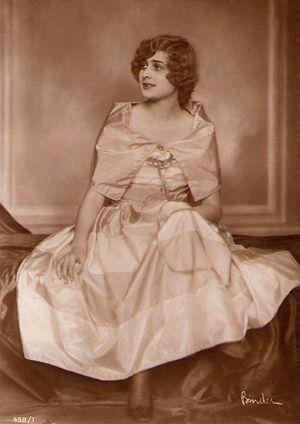
Lee Parry, nom de scène de Mathilde Benz, est une actrice allemande née à Munich le 14 janvier 1901 et morte à Bad Tölz le 24 janvier 1977.